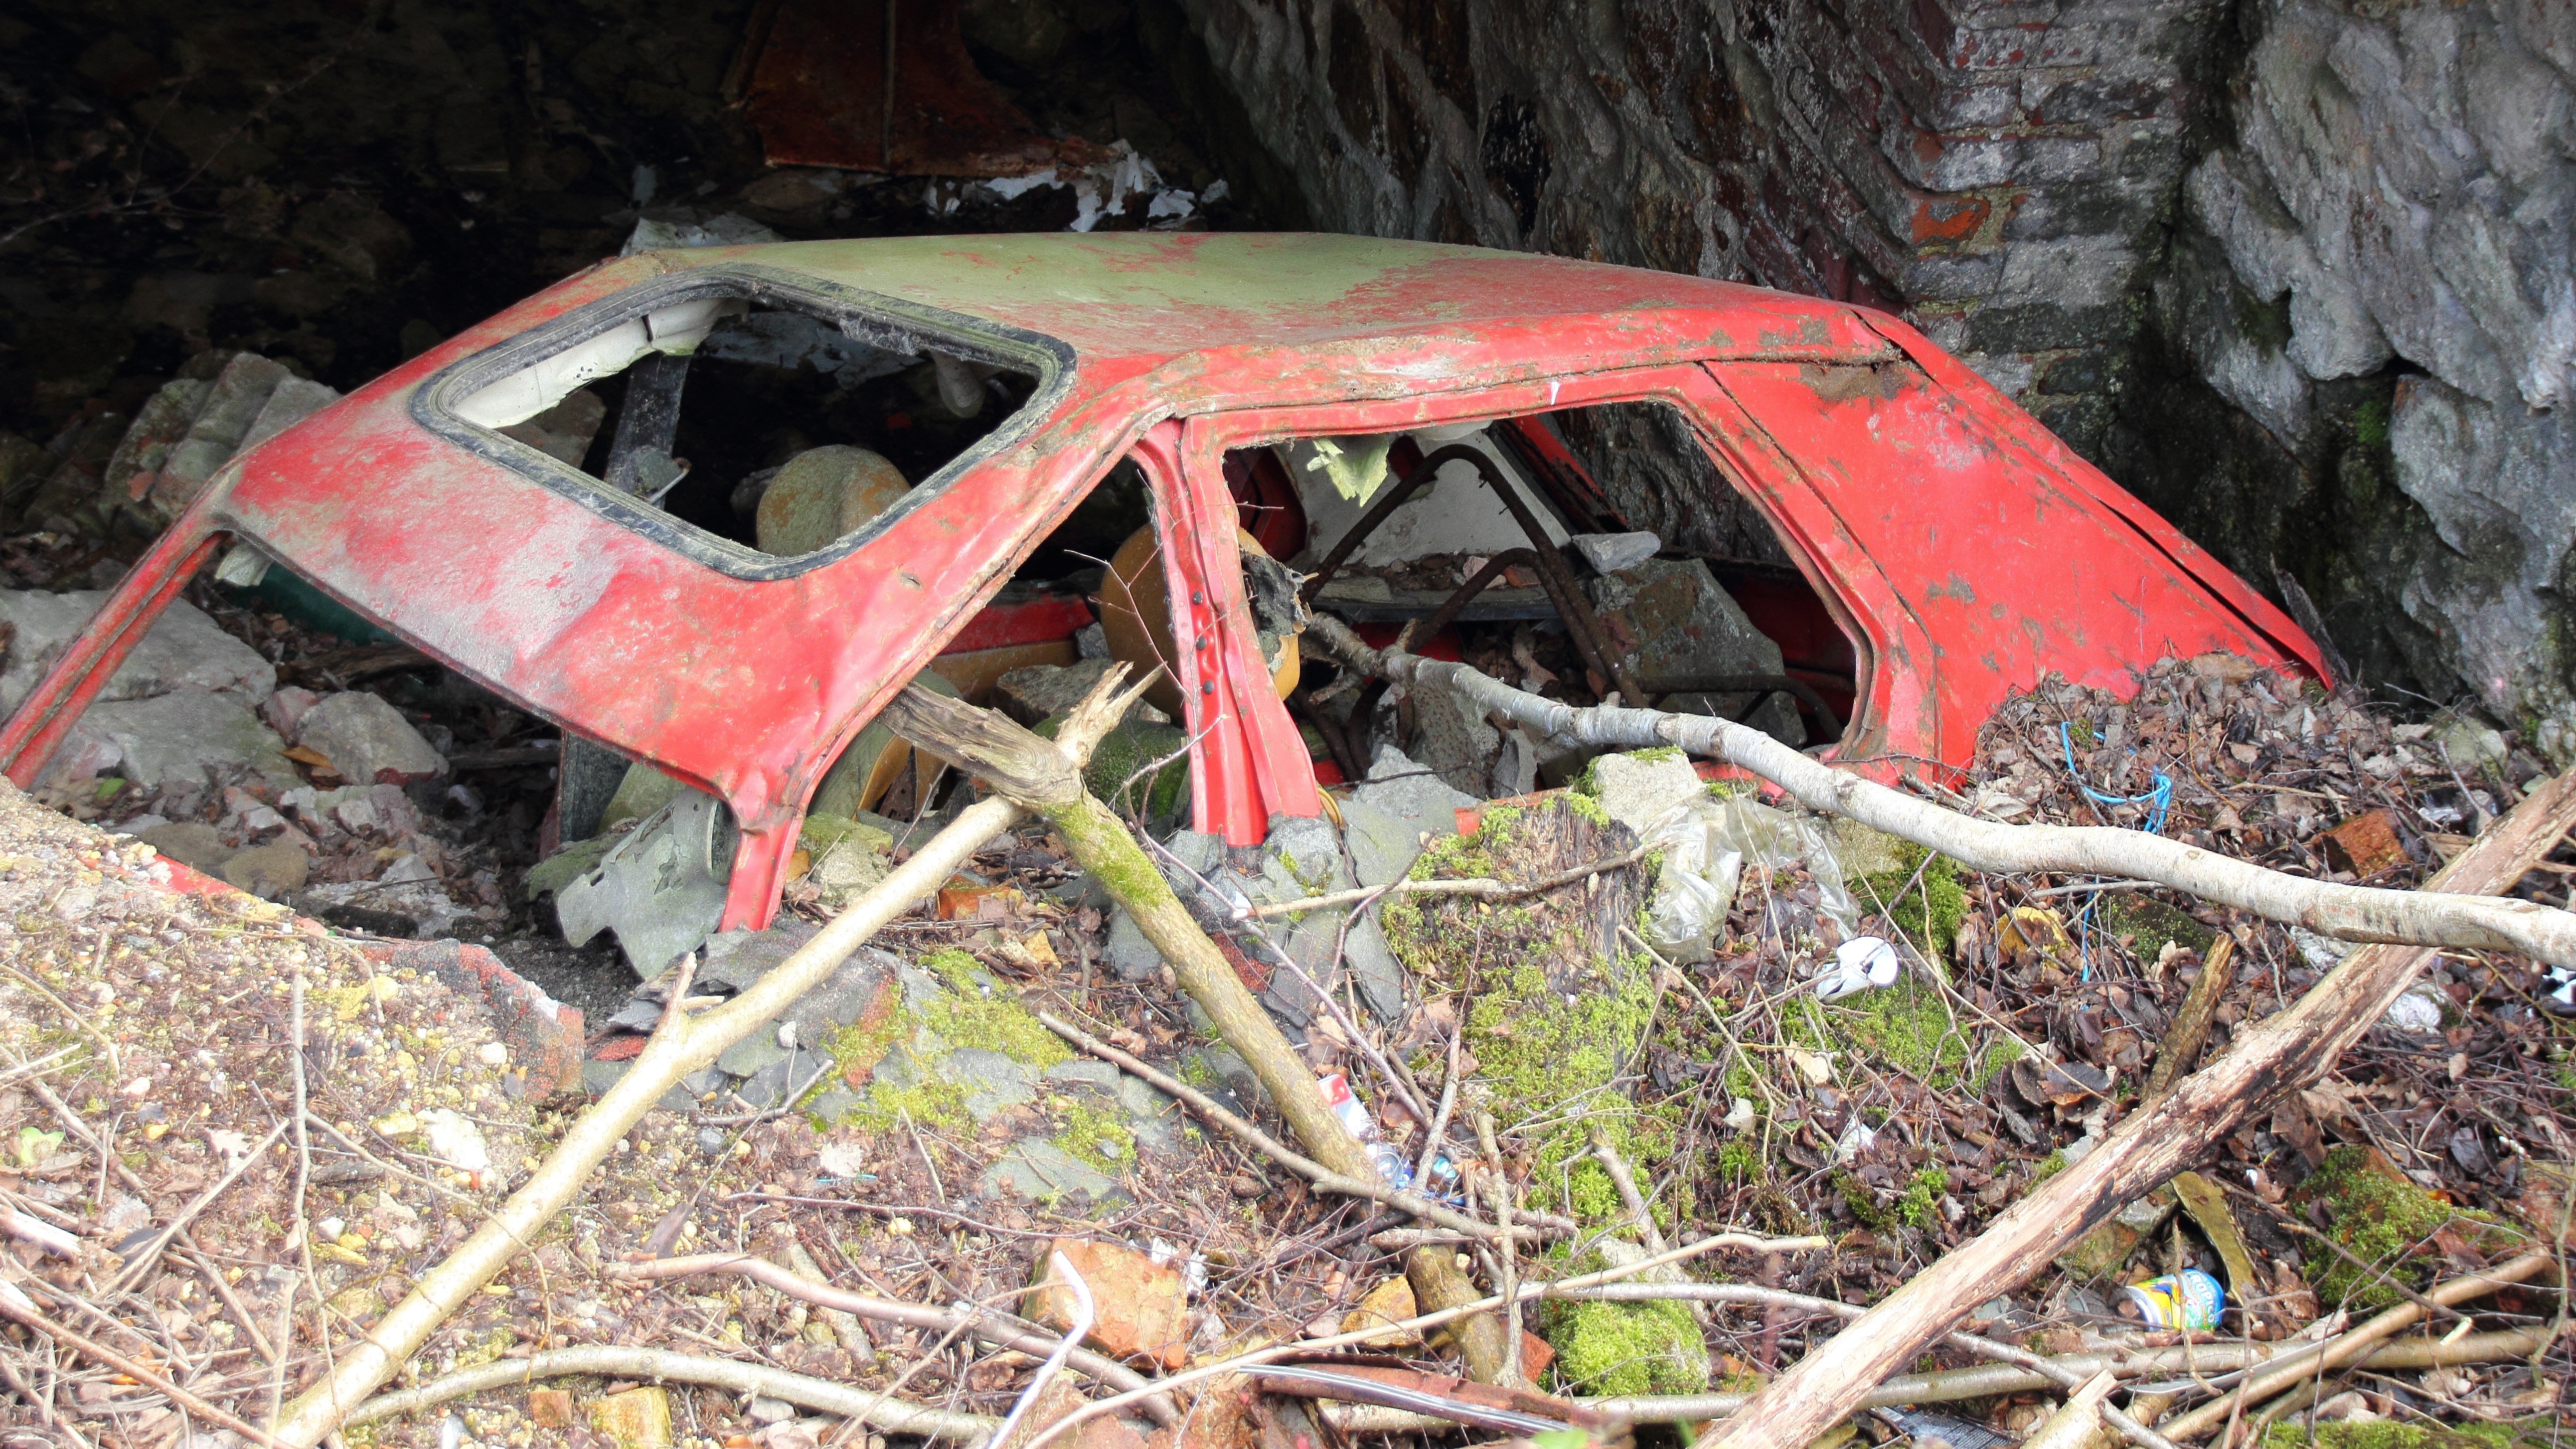
old, vehicle, broken, metal, auto, bumper, garbage, scrap, stainless, throw away, disposal, scrap car, automotive exterior, geological phenomenon, off roading